Racism in the work of Charles Dickens

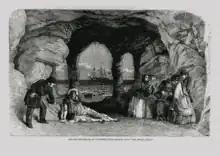
Scene from Dickens' play "The Frozen Deep"

Grace Moore in "Dickens and Empire" has argued that this essay served as a transitional piece for Dickens. Moore sees Dickens' earlier writings as marked by a swing between conflicting opinions on race. The essay "Noble Savage" itself has an aggressive beginning, but concludes with a plea for kindness, while at the same time Dickens settles into a more stereotyped form of thinking, engaging in sweeping generalisations about peoples he had never encountered, in a way he avoided doing in earlier writings such as in his review of "Narrative of the Niger Expedition". Moore notes that, in the same essay, Dickens is critical of many aspects of British society, and indirectly suggests that these issues must be fixed before Britons can start criticising others.